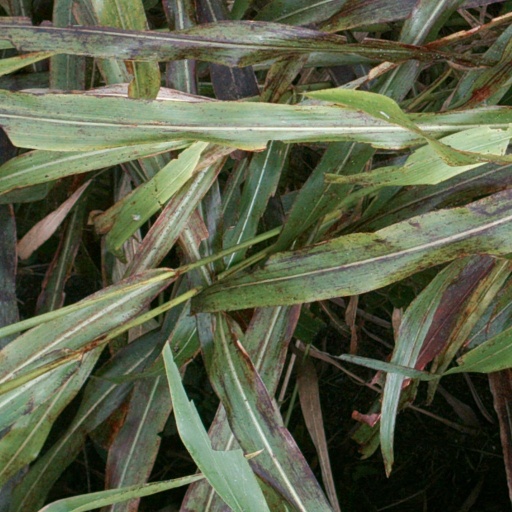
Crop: sorghum